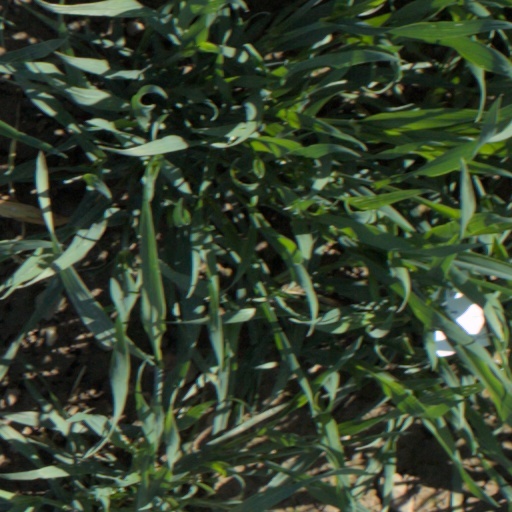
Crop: wheat